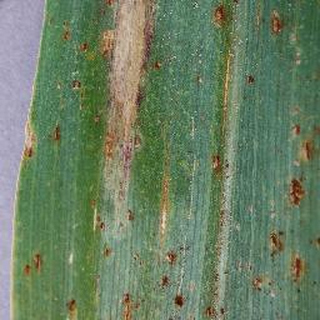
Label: corn_northern_leaf_blight